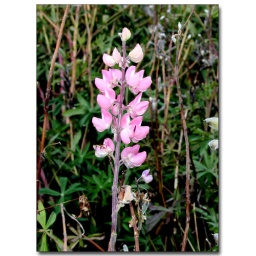
This pink flower was growing along the roadside in Torres del Paine. No idea what it is, though.